Joel Rudnick

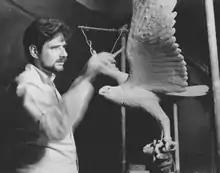
Rudnick, in his 30s, remodeling the falcon

Originally from Brooklyn, New York, Rudnick received his initial training as a painter at the Art Students League of New York. He was a protégé of Shelly Fink and studied with the caricaturist and painter David Levine on a scholarship at the Brooklyn Museum Art School. Rudnick also studied sculpture at the National Academy of Design in New York City.